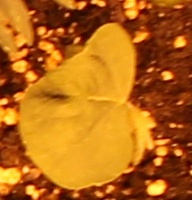
Label: Soybean